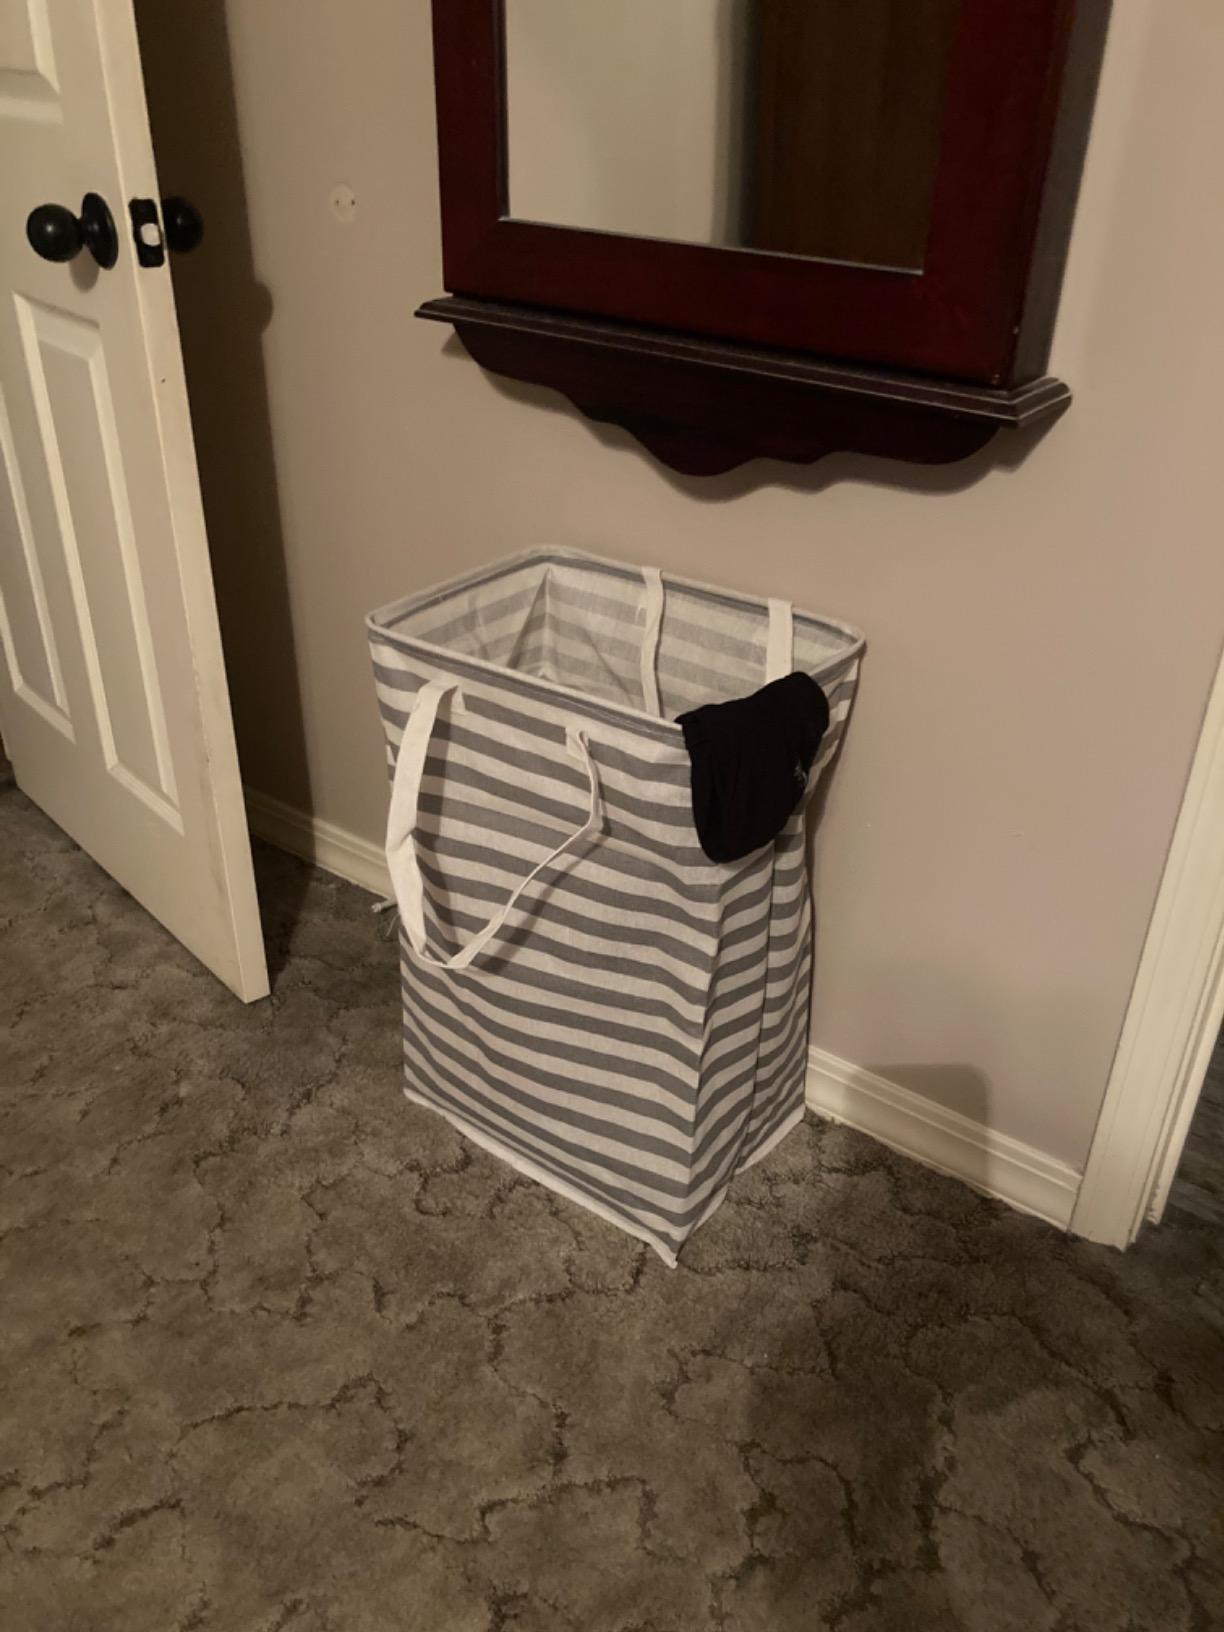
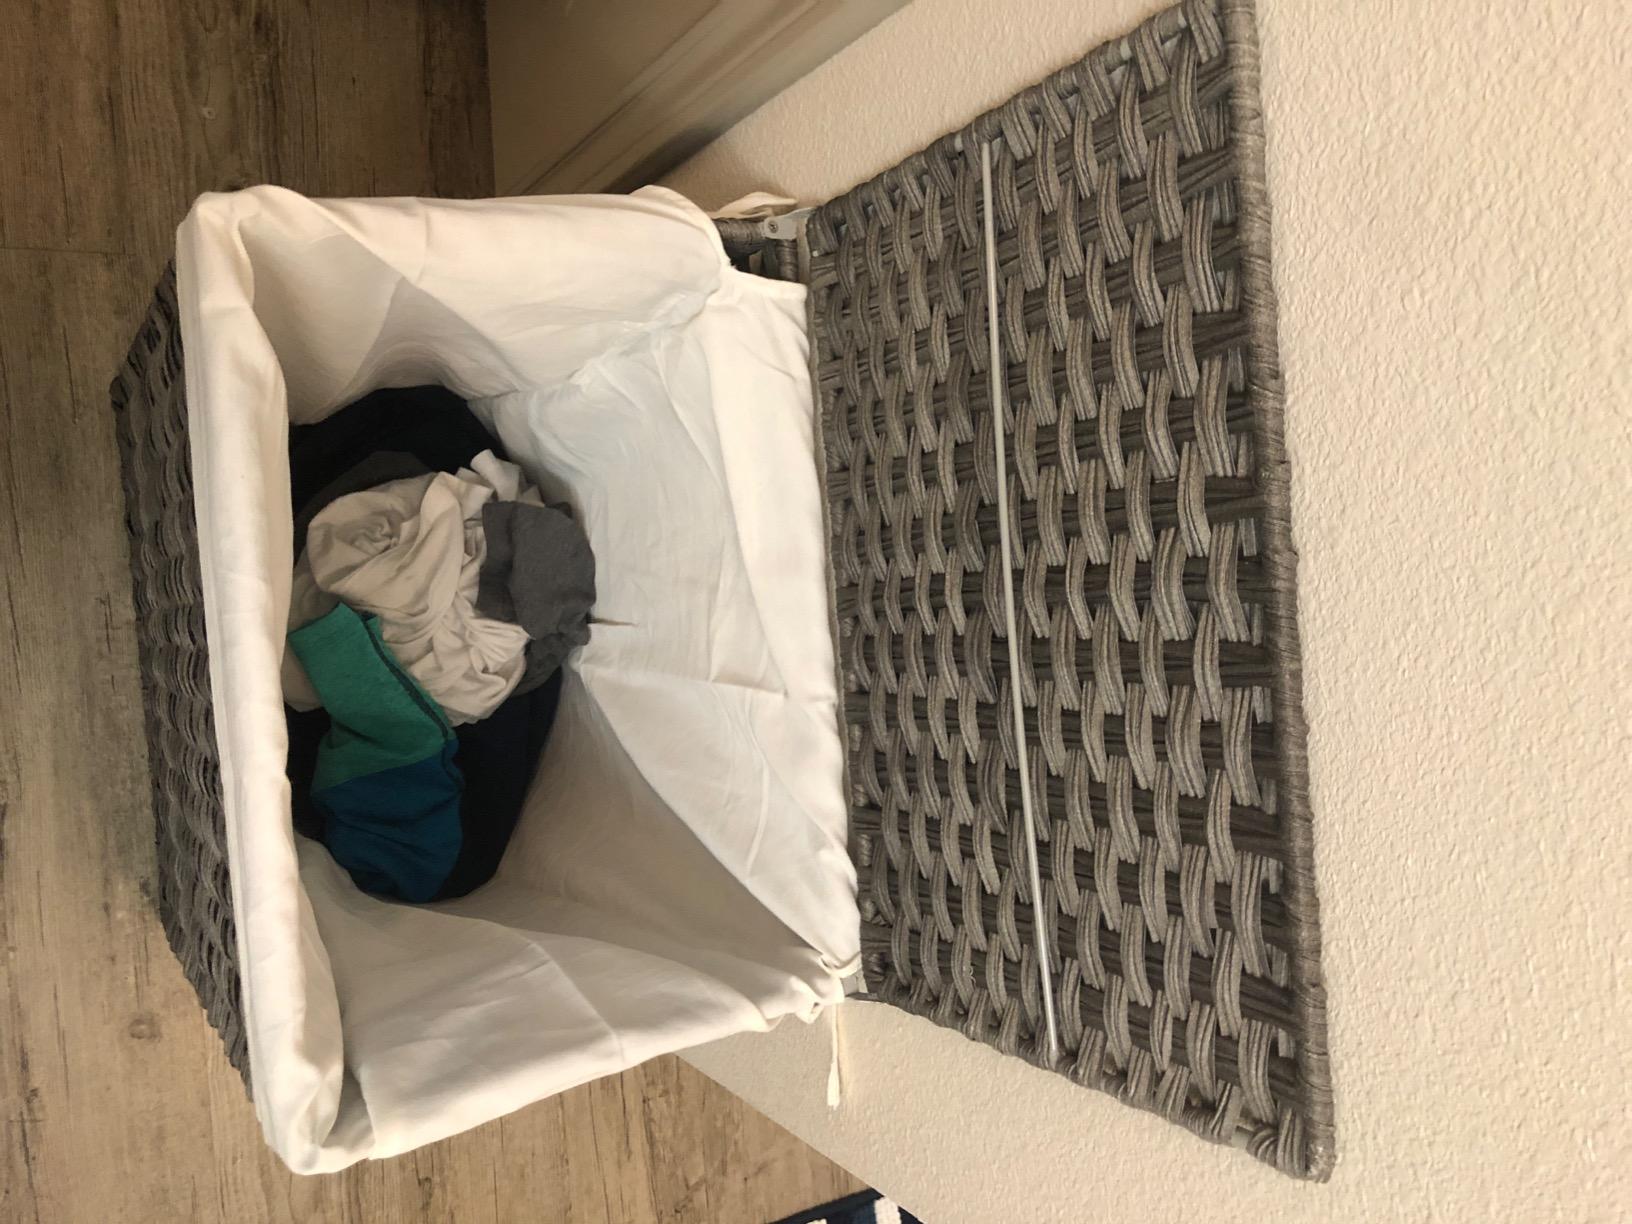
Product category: items_hamper
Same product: no